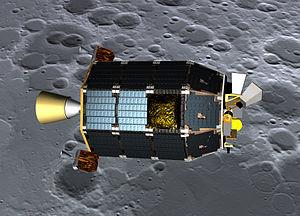
Cet article présente la liste des sondes spatiales envoyées vers les objets du système solaire, y compris celles qui ont échoué. Les simples survols lors de manœuvres d'assistance gravitationnelle et les projets confirmés de futures missions sont également recensés, mais pas les projets de missions spatiales annulés ou non confirmés.